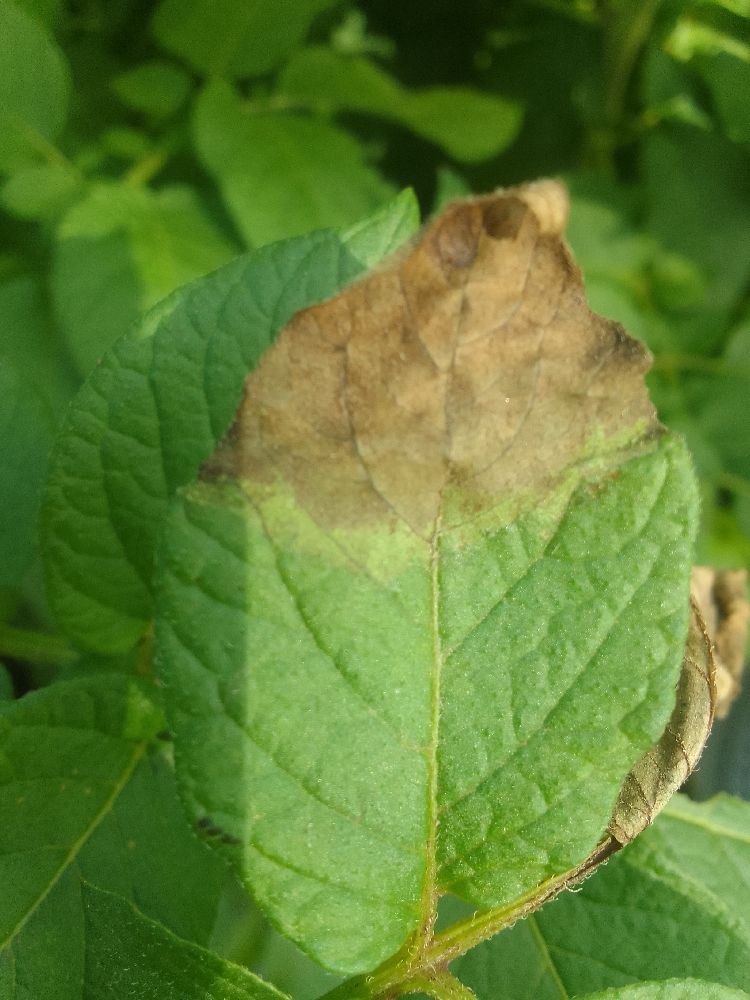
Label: Late blight